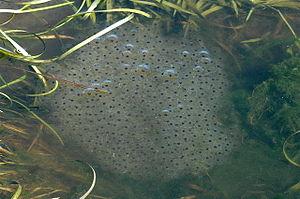
La Grenouille rousse, Rana temporaria, est une espèce d'amphibiens de la famille des Ranidae. Certains considèrent Rana honnorati comme une espèce distincte de Rana temporaria. Comme tous les amphibiens cette espèce est en régression et a disparu d'une partie de son aire naturelle de répartition.